Flood geology

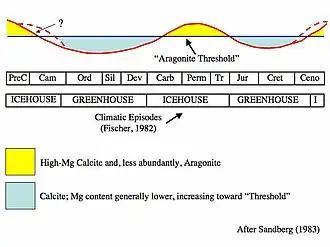
The alternation of calcite and aragonite seas through geologic time.

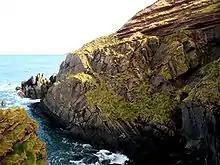
The angular unconformity found by James Hutton in 1788 at Siccar Point demonstrated the time taken for erosion of tilted rock and deposition of overlying layers.

Geochronology is the science of determining the absolute age of rocks, fossils, and sediments by a variety of techniques. These methods indicate that the Earth as a whole is about 4.54 billion years old and that the strata that, according to flood geology, were laid down during the flood some 6,000 years ago, were actually deposited gradually over many millions of years.